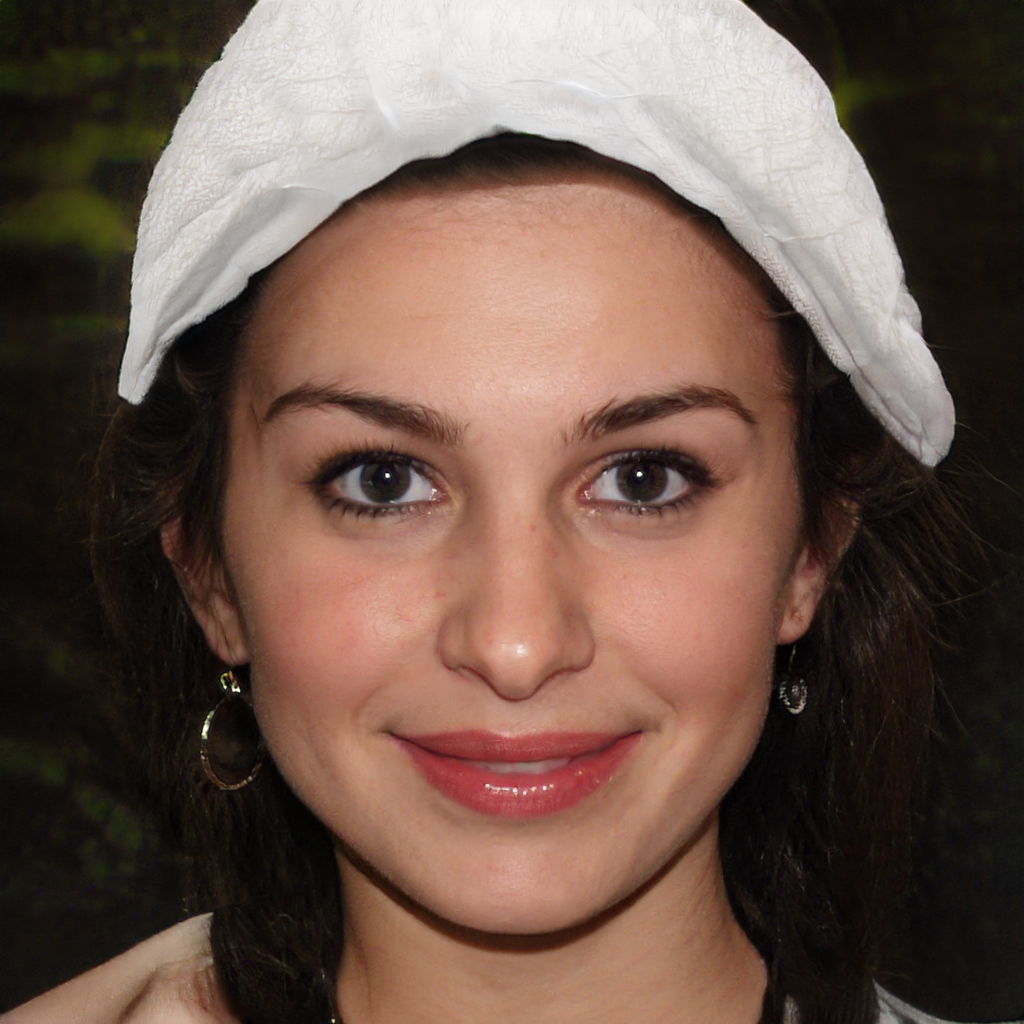
Gender: Female